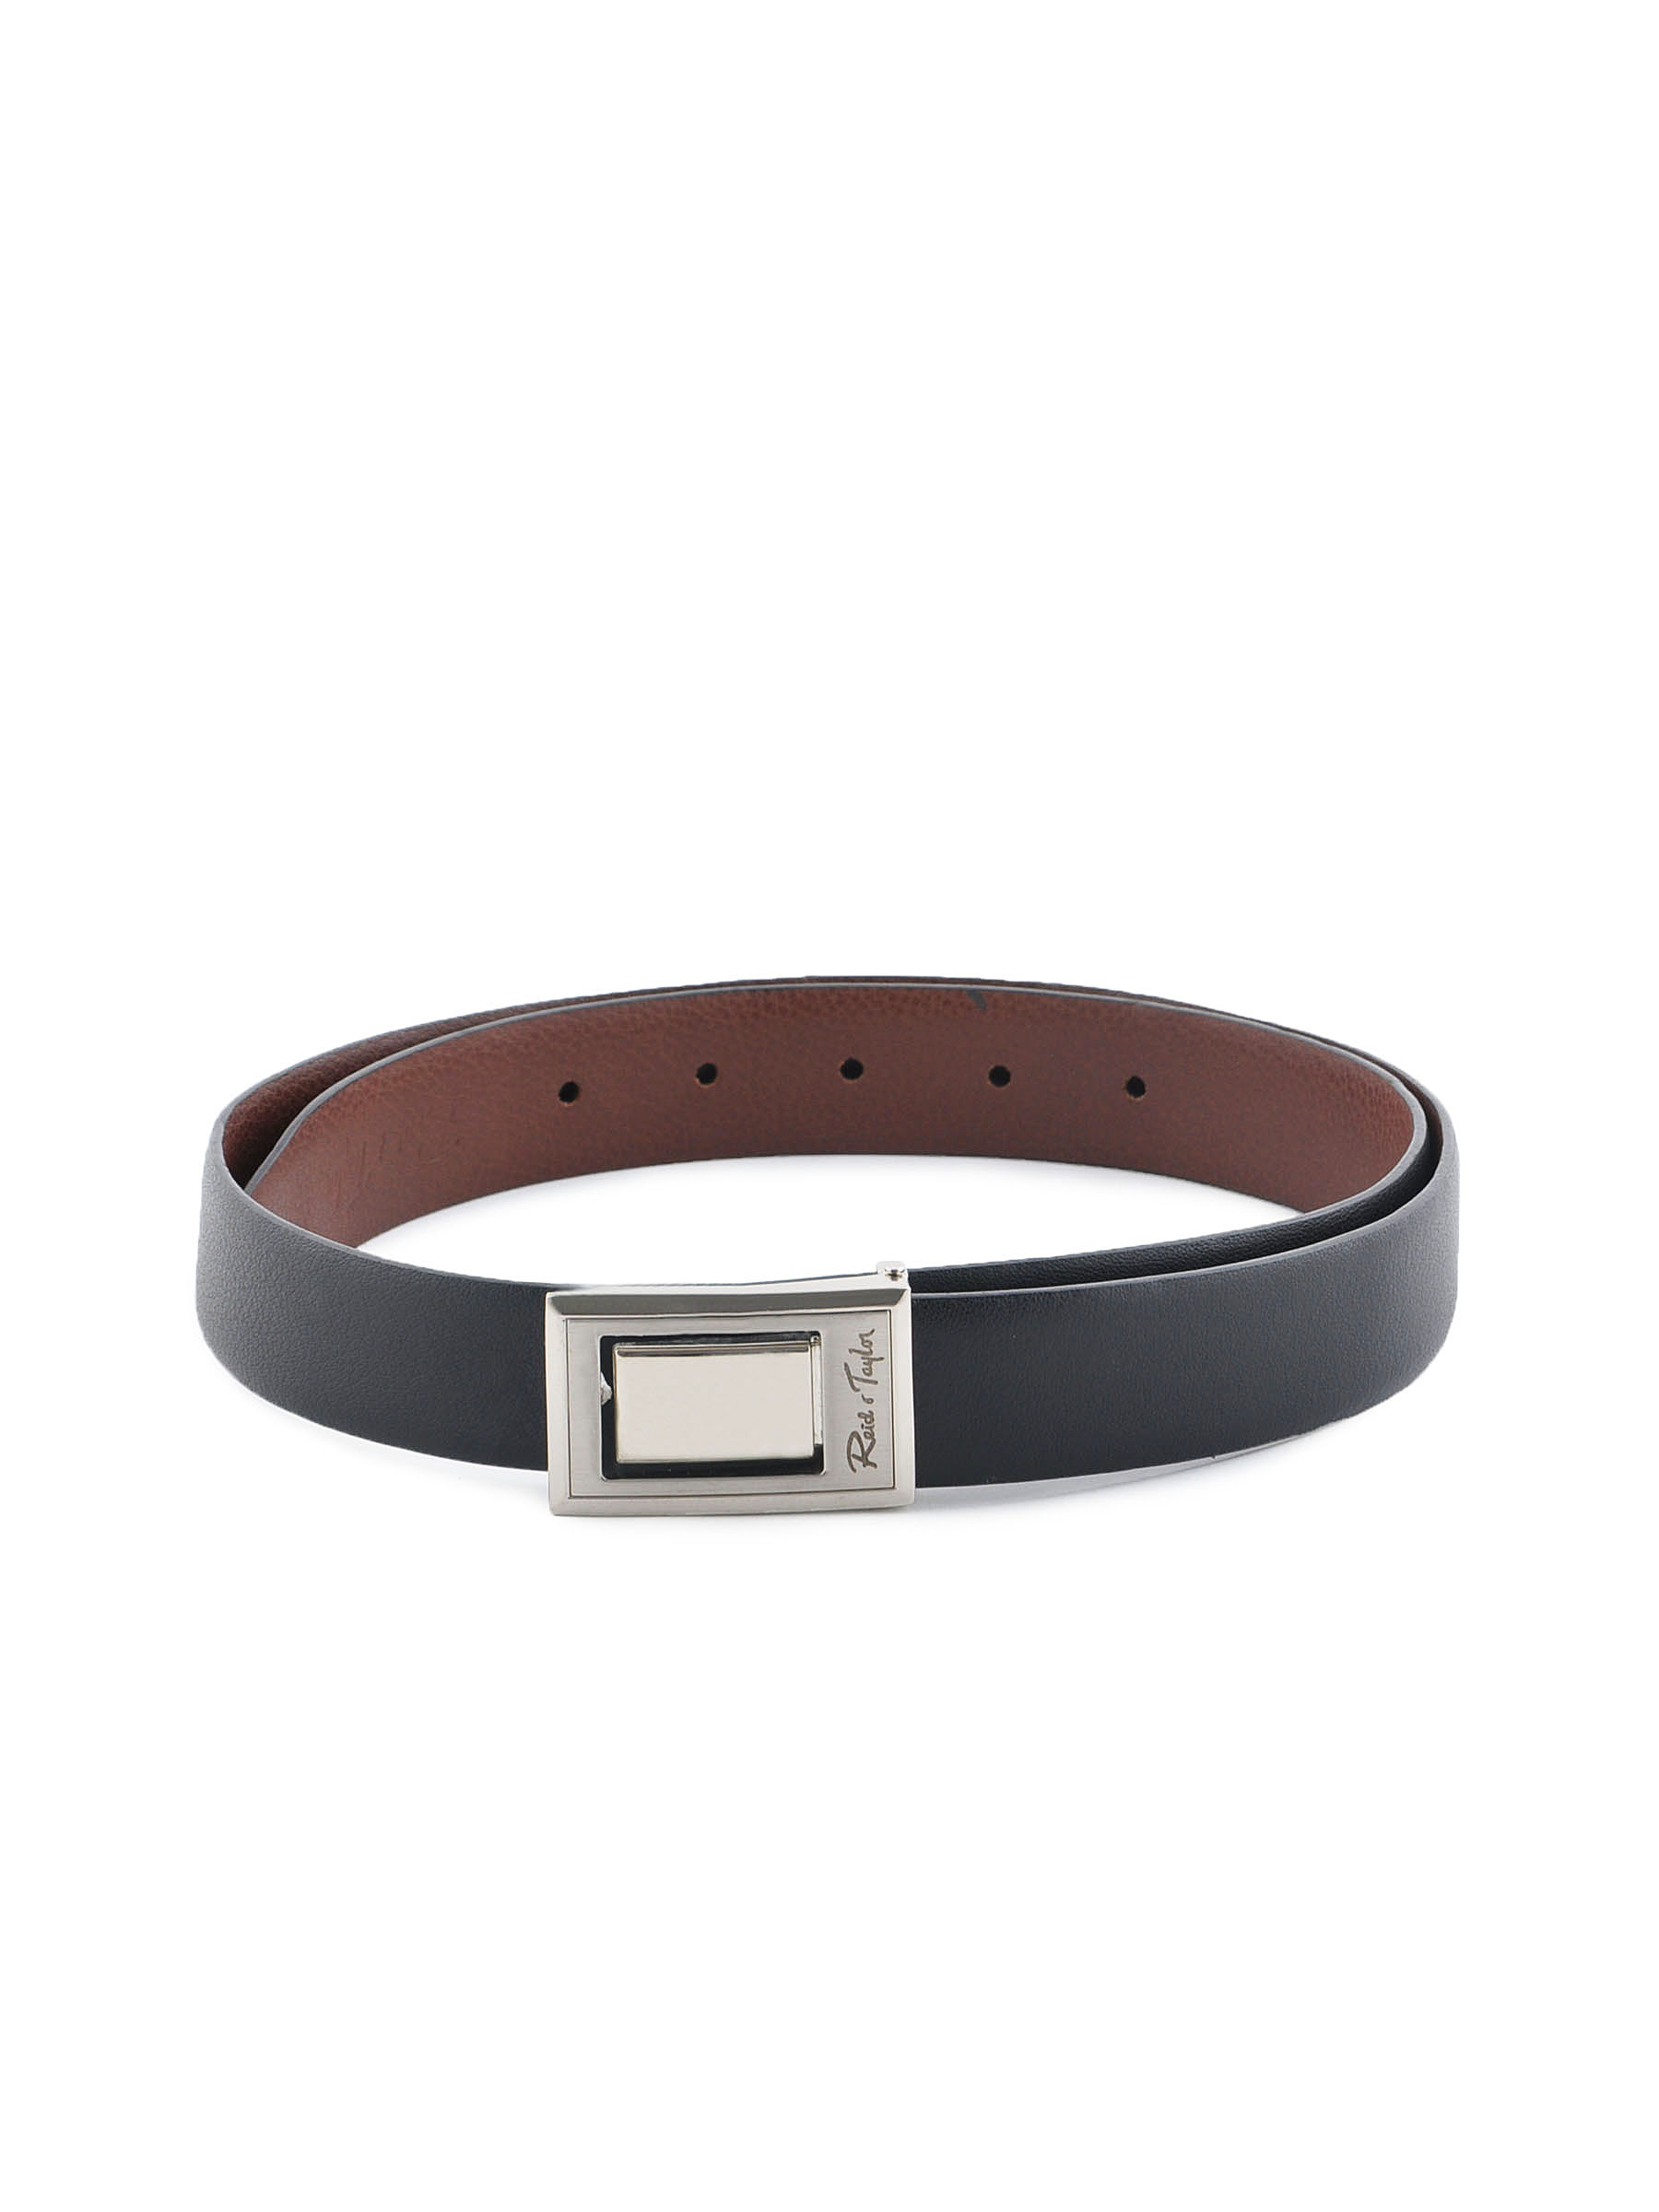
Reid & Taylor Men Classic Black Belt
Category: Accessories / Belts / Belts
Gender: Men
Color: Brown
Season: Fall 2011
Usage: Formal